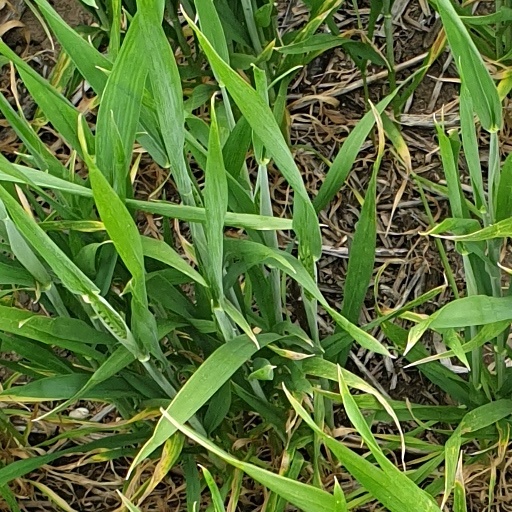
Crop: wheat